Erik Martin (writer)

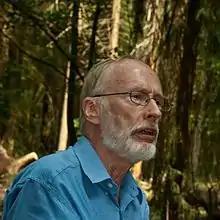
Erik Martin (2010)

Erik Martin (12 January 1936 in Neuss – 25 April 2017) was a German writer, songwriter and composer of songs. He was the founder and editor of the literature and art magazine "Muschelhaufen".